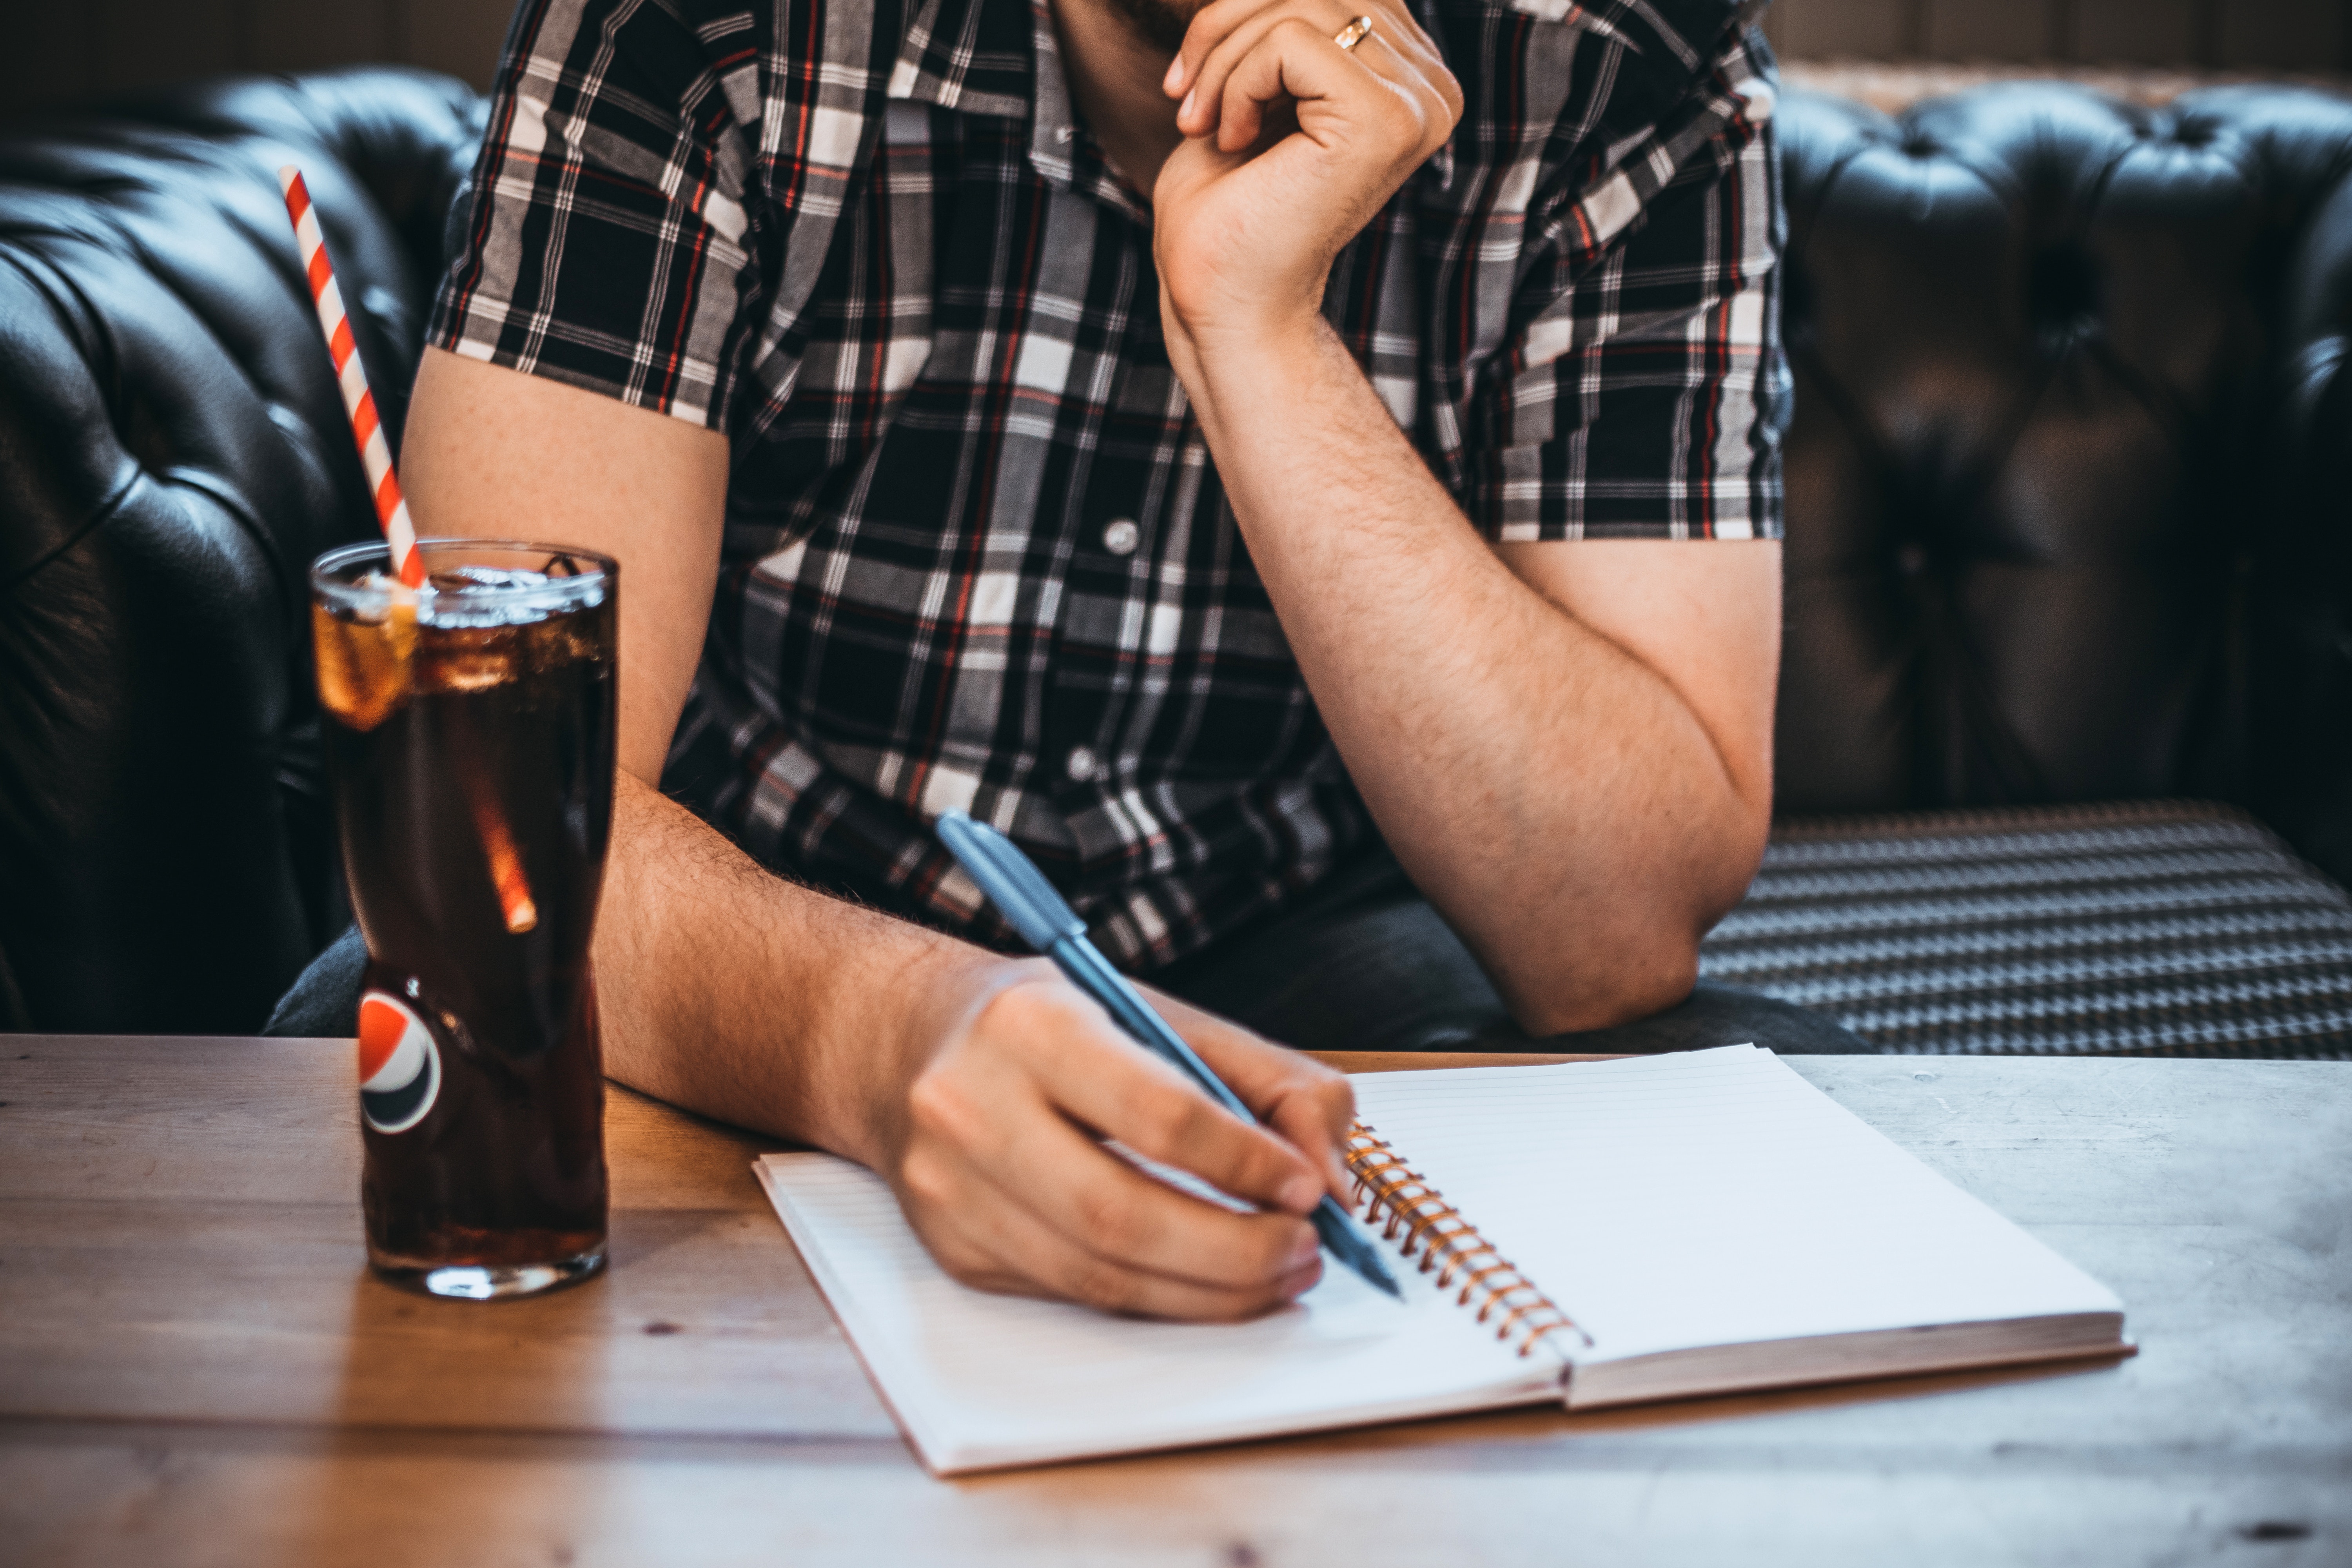
plaid, eyewear, tartan, footwear, design, pattern, arm, hand, textile, shoe, street fashion, glasses, room, photography, sitting, fashion accessory, gadget, wrist